Szebnie concentration camp

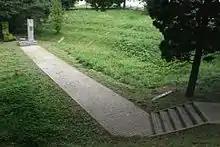
World War II cemetery at Bierowskie Doły with unmarked mass graves covering the entire perimeter. Notably, the old monument mentions only the Soviet prisoners of war from Szebnie (2008)

In August 1943, the Jews were separated from the rest of prisoners in a special Jewish zone on the north side of the camp behind a barb-wire fence (see map). Subsequently, almost two thousand were murdered in mass executions at the Dobrucowa Forest nearby in the fall and winter of 1943, on the orders of "SS-Hauptsturmführer" Amon Göth from Płaszów. Some 700 Jews were killed in one day on 22 September 1943, forced to undress. Their bodies were incinerated on site by the end of the month. On 6 October, another group of 500 Jews were shot and burned. On 5 November 1943, some 2,800 Jews were loaded onto Holocaust trains and sent to Auschwitz concentration camp, where most of them were murdered. Seven are known to have escaped. By February 1944 only 80 Jews remained in the camp. They were transported to Kraków-Płaszów. Most of the remaining non-Jewish prisoners were evacuated in 14–25 August 1944 further west to Grybów camp, except for some 300 of the weakest.